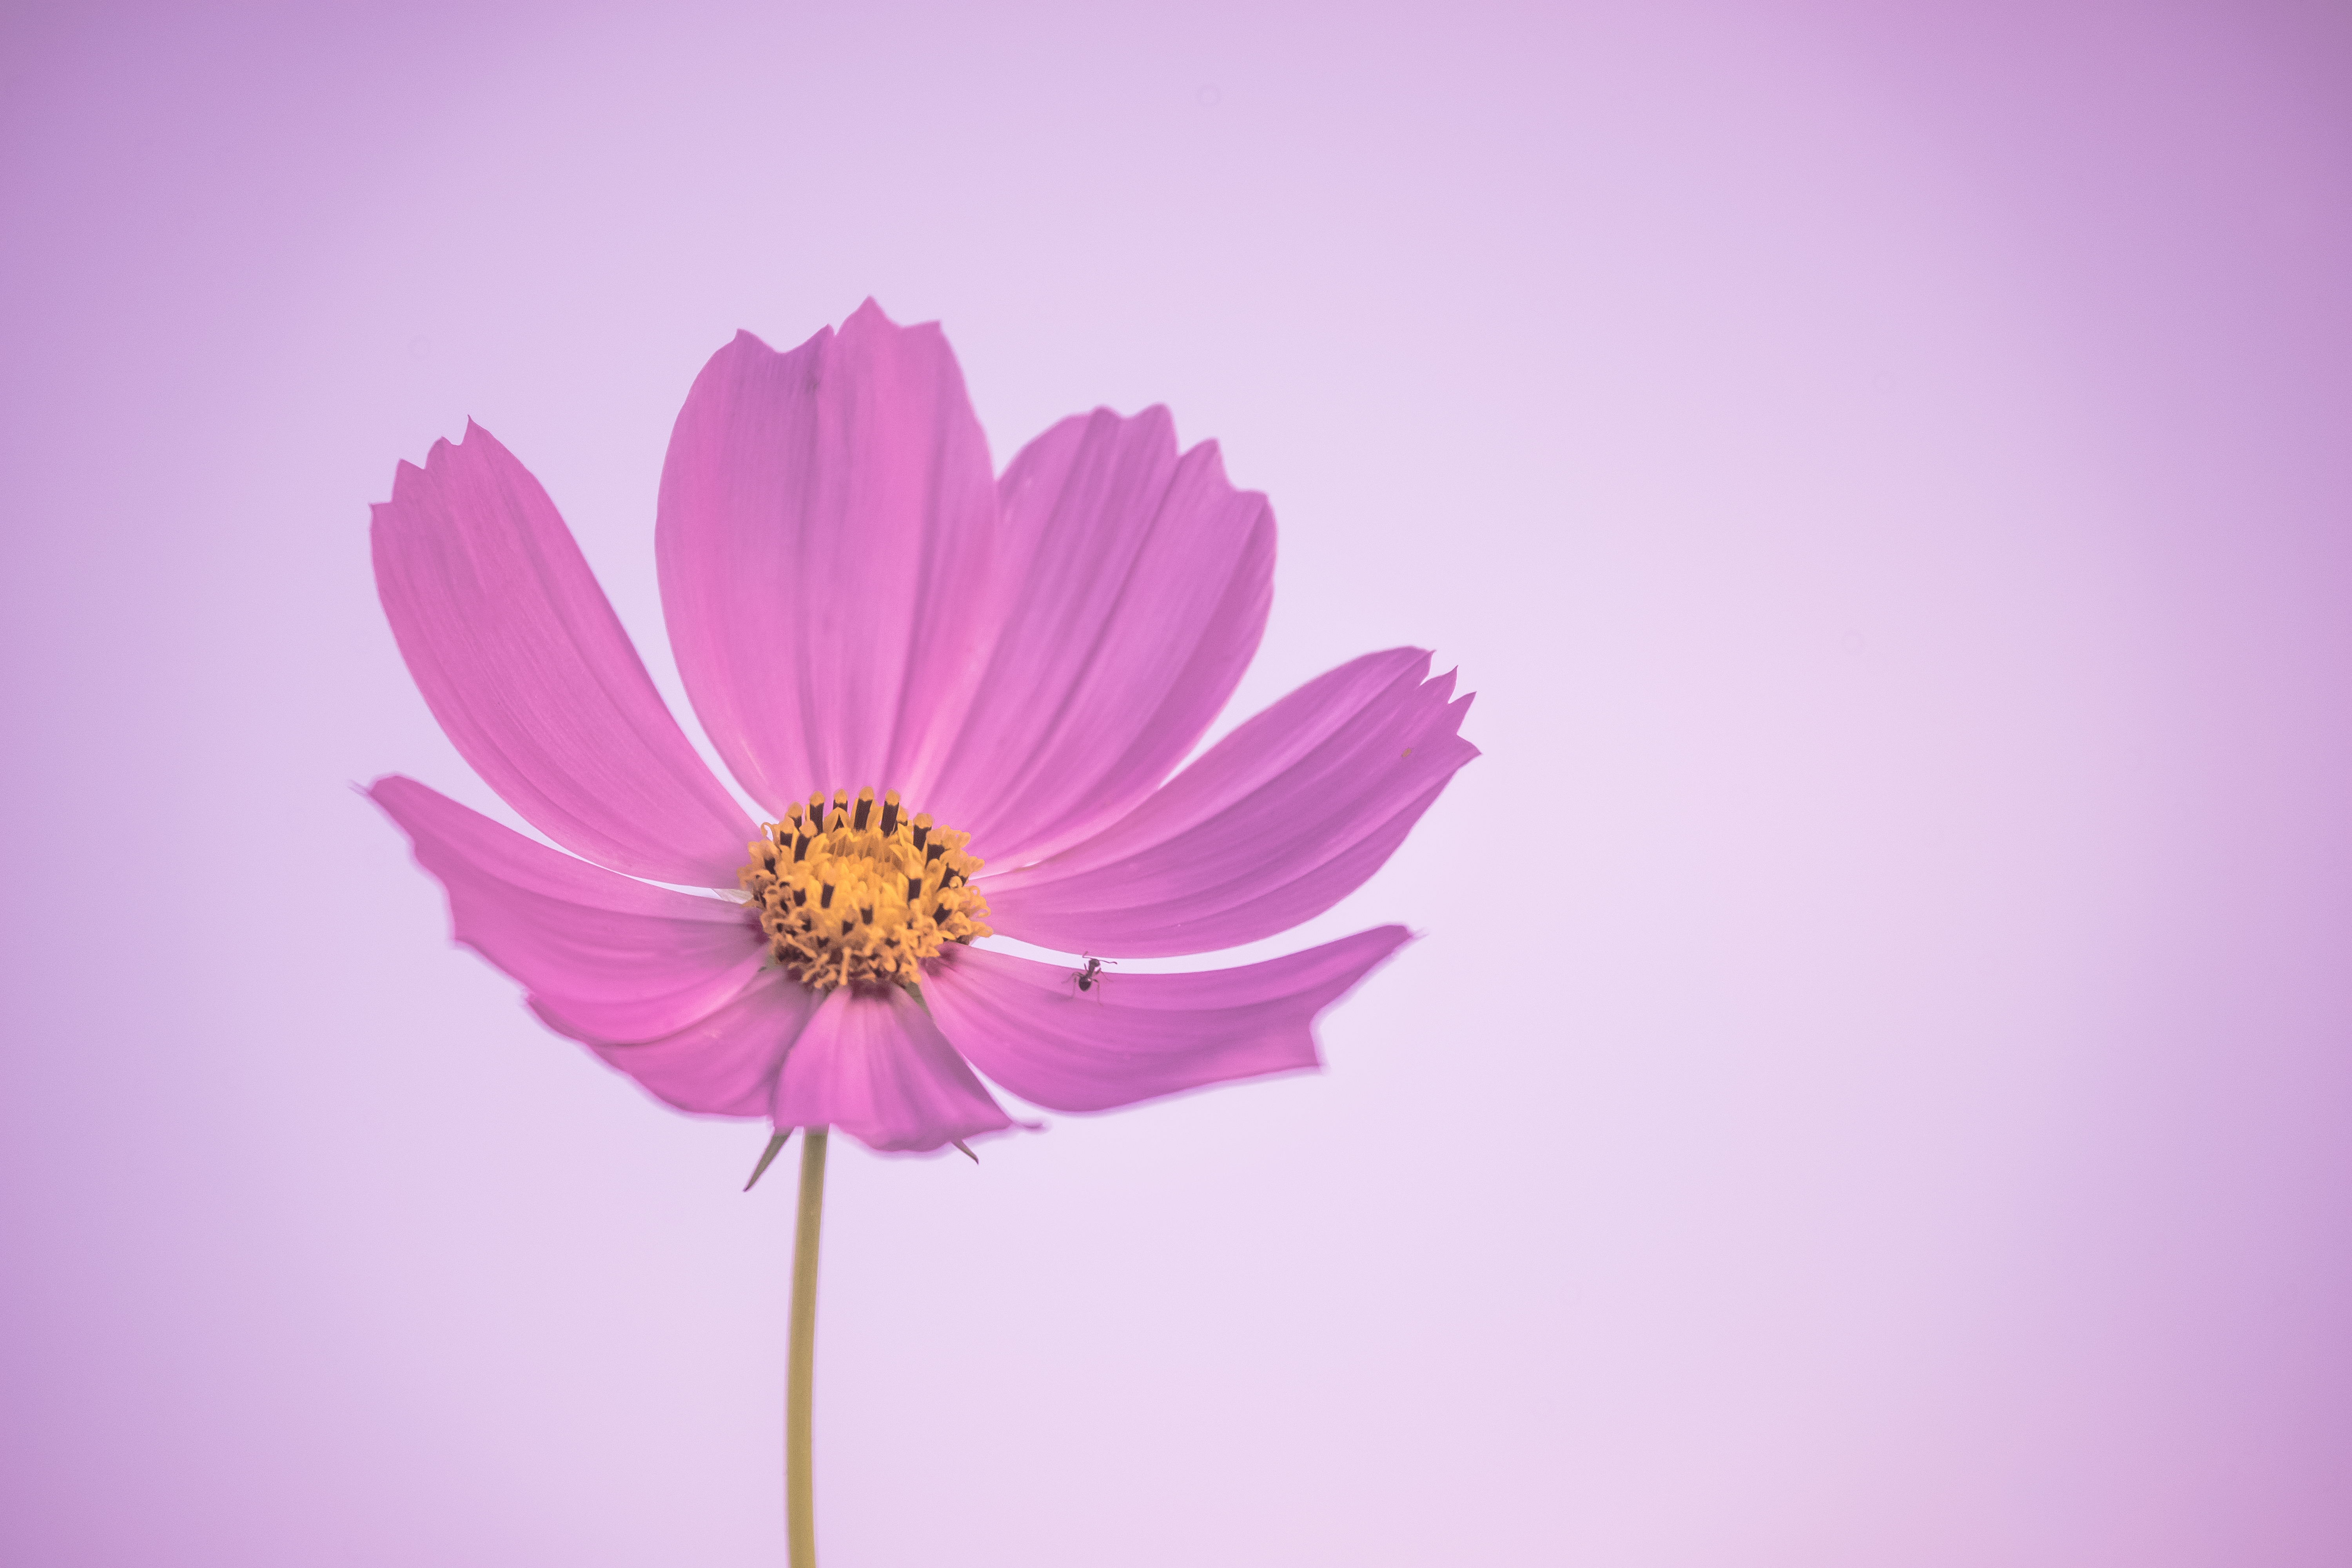
blossom, plant, photography, morning, cosmos, flower, purple, petal, pink, flora, close up, gerbera, magenta, ant, reflex, ilce7m2, tamronsp500mmf8, mirrorlens, aloneinthemorning, macro photography, flowering plant, daisy family, land plant, garden cosmos